Hikmet Nazarli

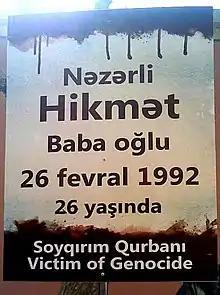

When the First Nagorno-Karabakh War started, Nazarli voluntarily joined the Azerbaijani Armed Forces and went to the front-line. He participated in battles around the villages of Agdam District.